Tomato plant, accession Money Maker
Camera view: bottom (45 deg); turntable rotation: 300 degrees
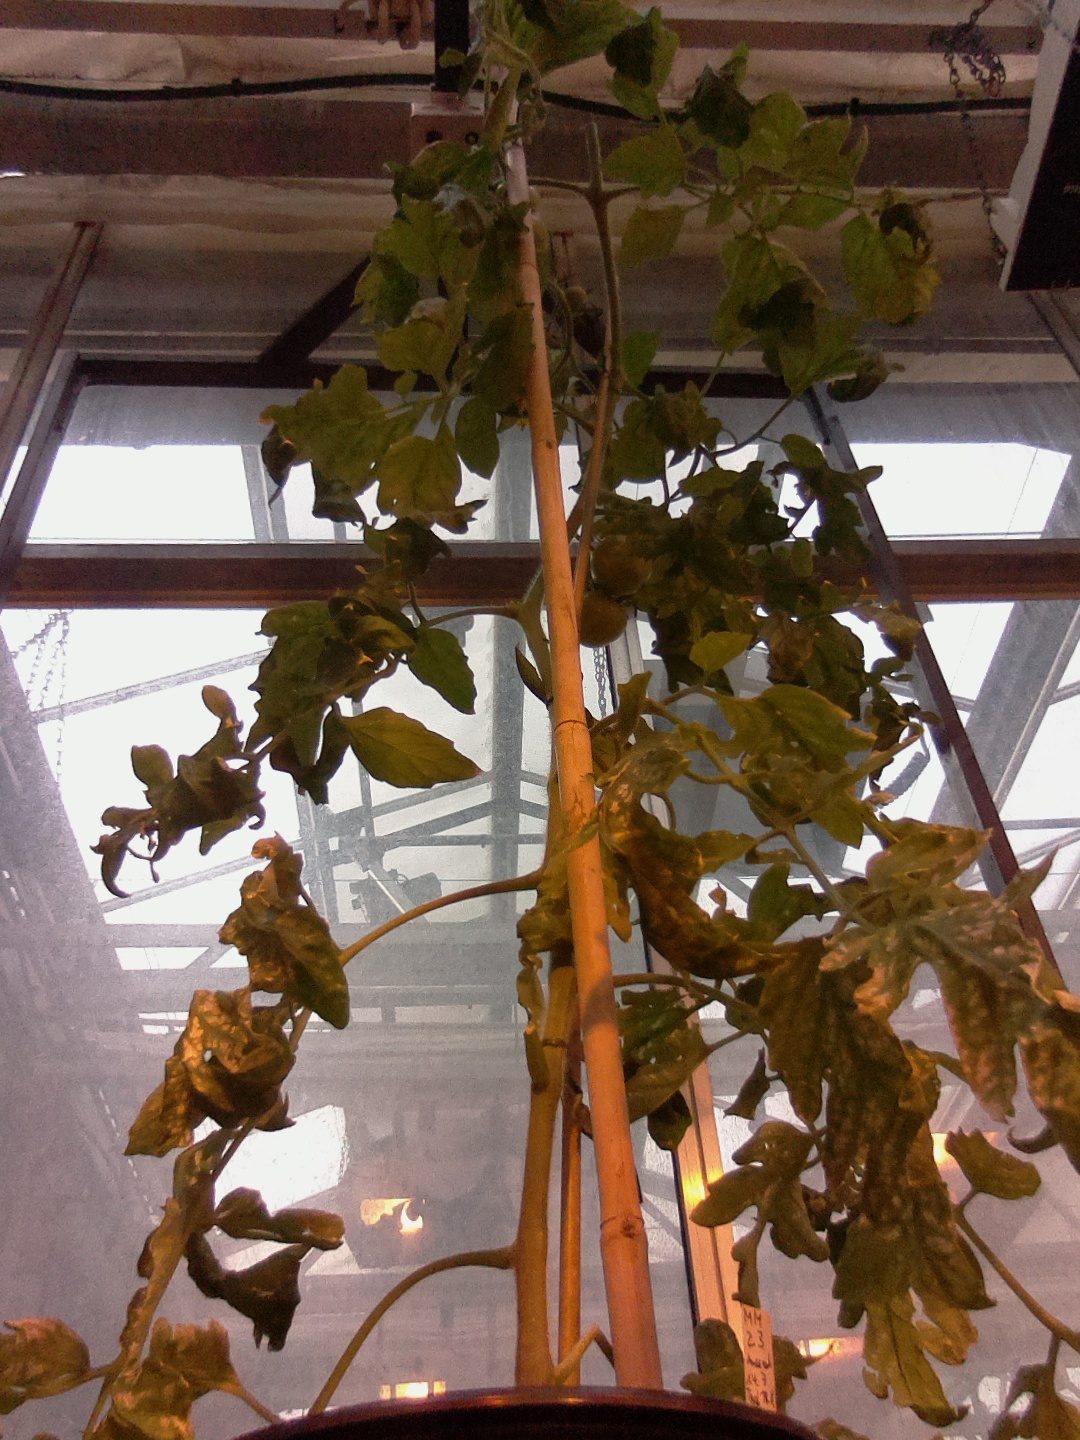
BBCH growth stage 77: 70%-80% of final fruit size